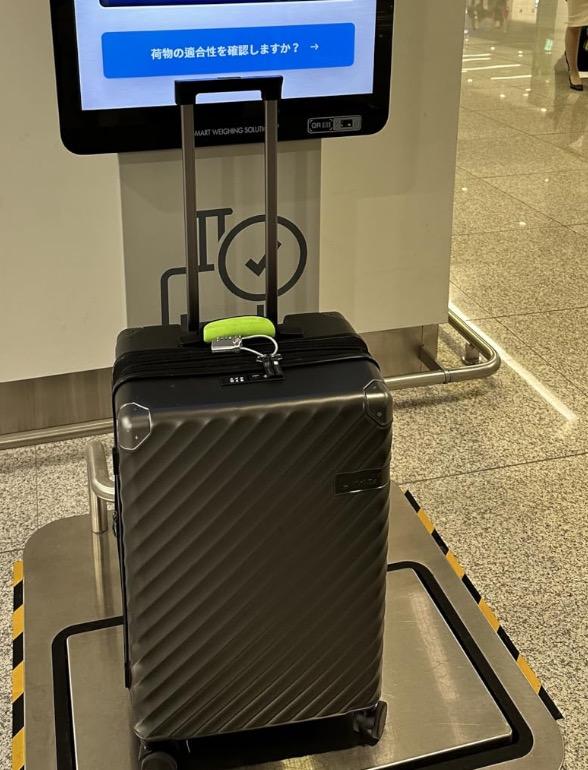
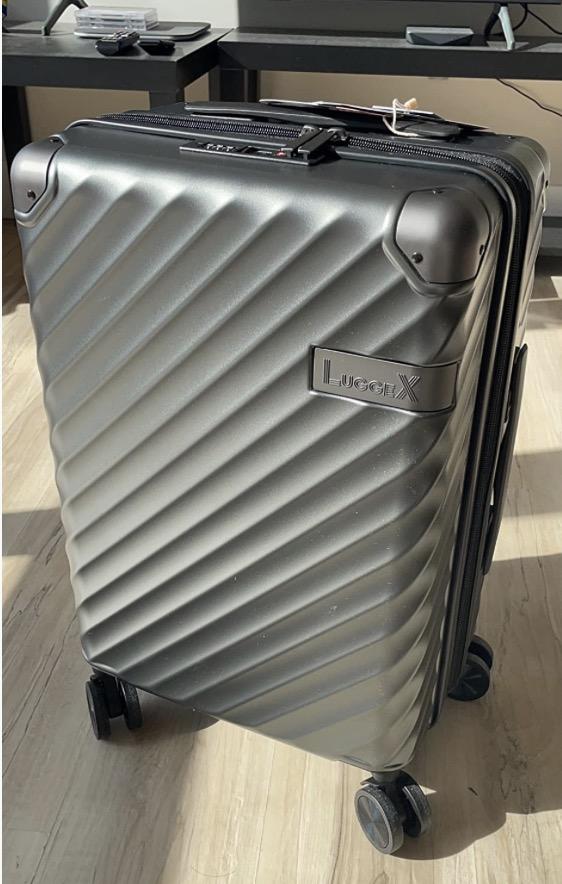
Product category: misc
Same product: yes